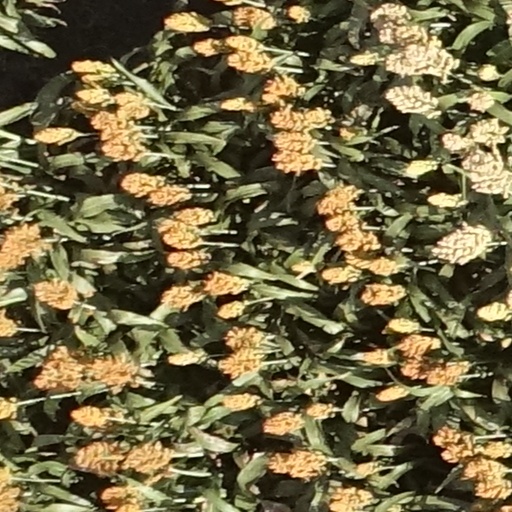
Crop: sorghum